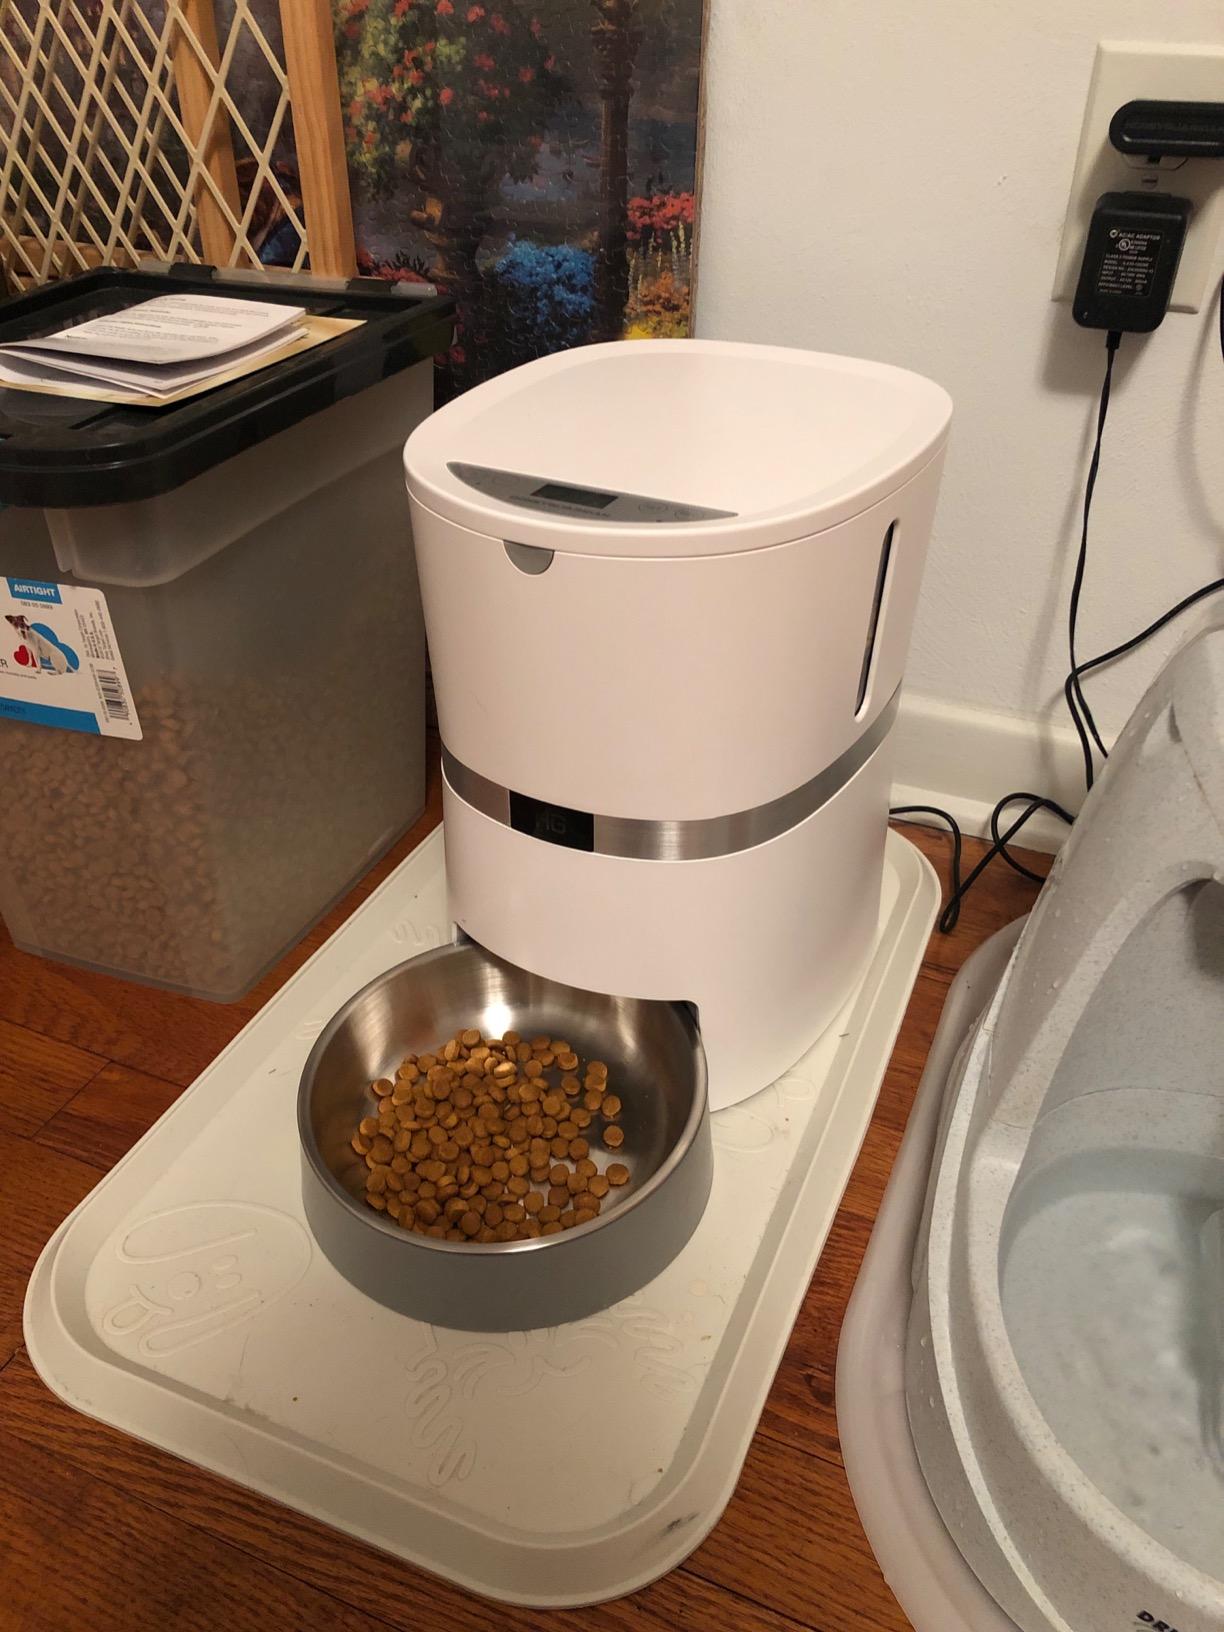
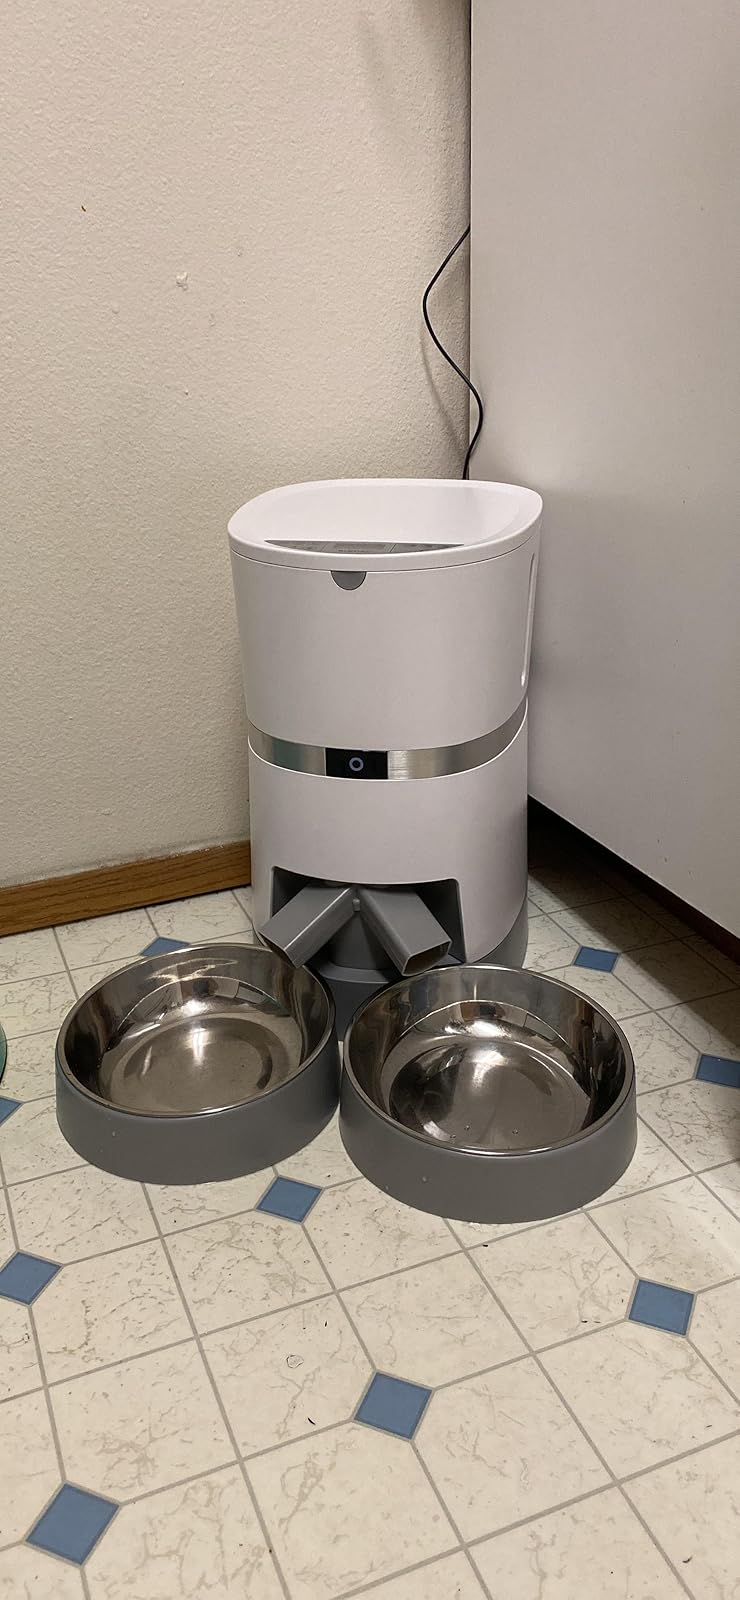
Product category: items_feeder
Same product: no